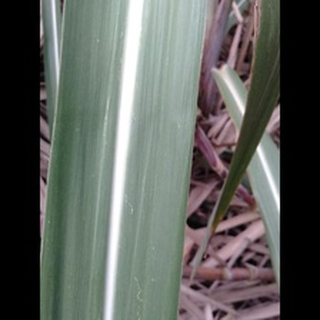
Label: healthy_sugarcane